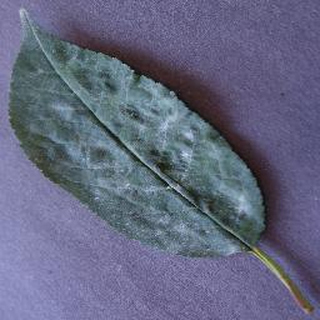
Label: cherry_powdery_mildew